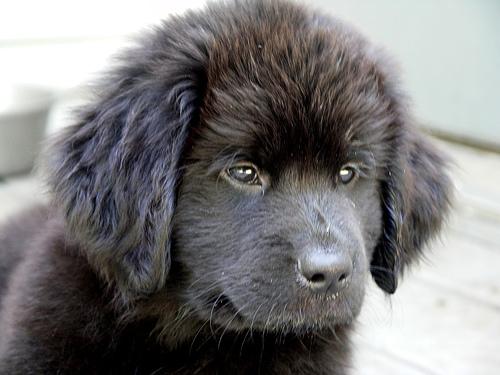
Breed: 215-n000031-Newfoundland